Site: brandenburg
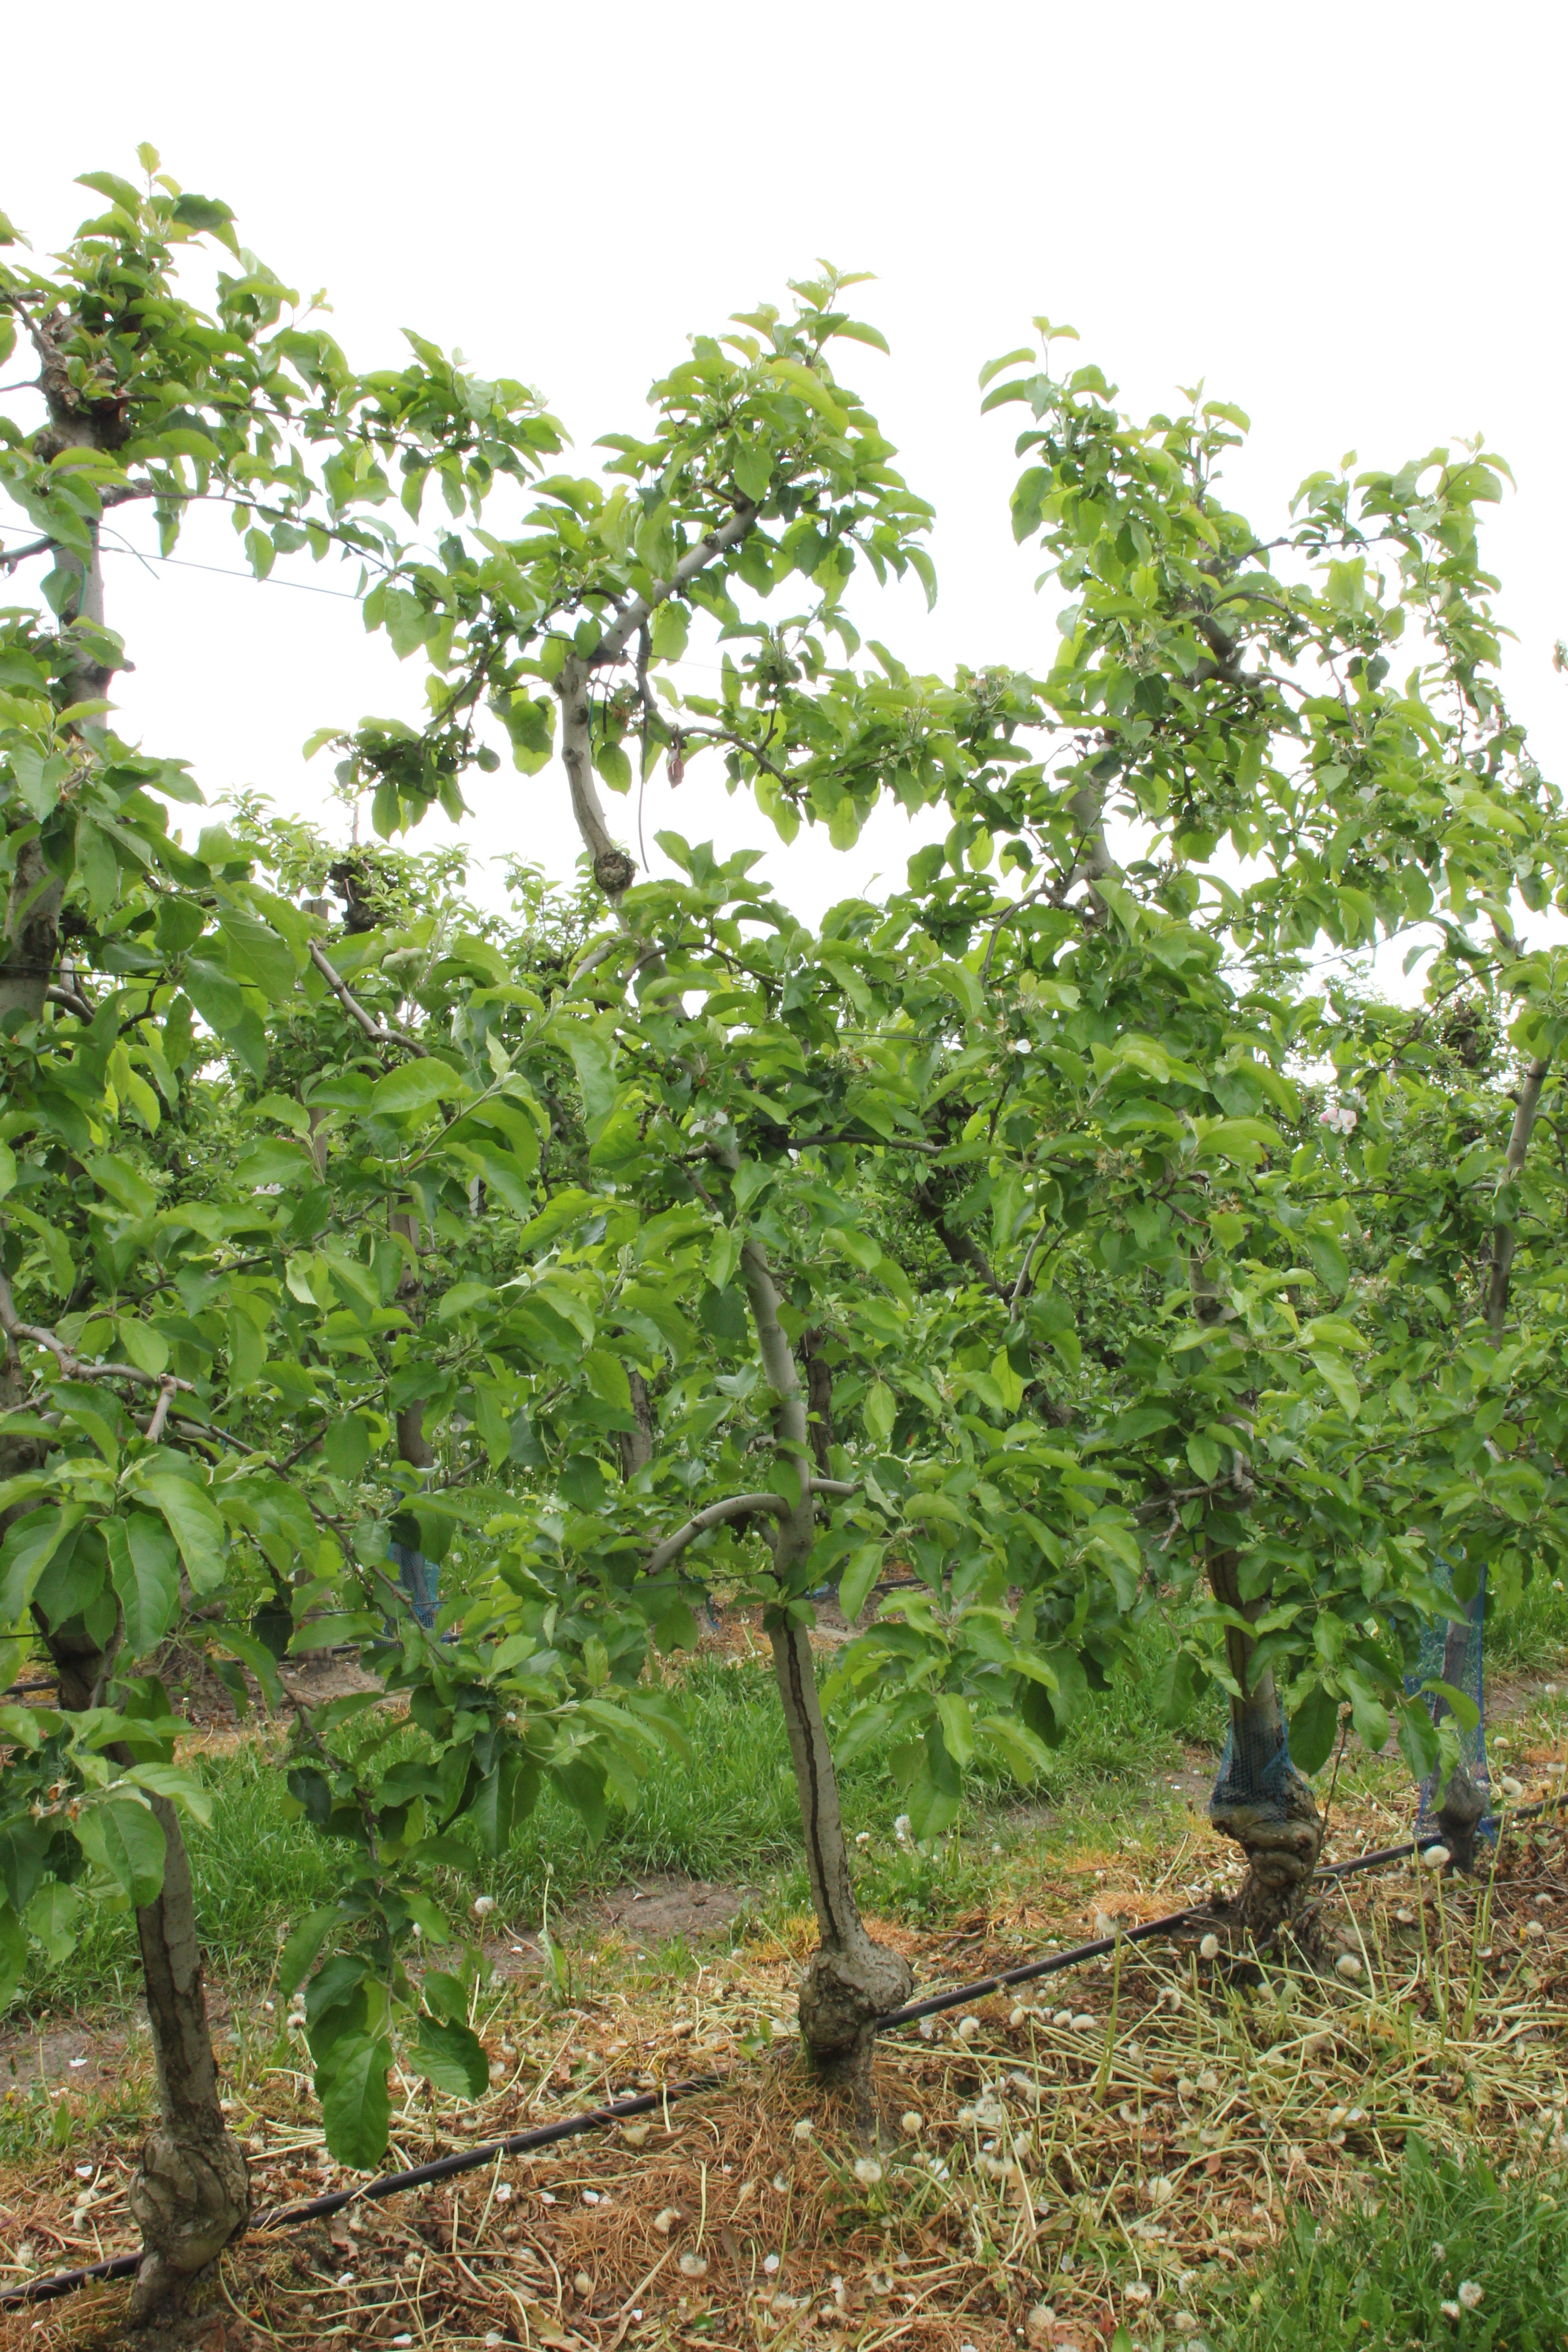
Growth stage (BBCH 67): Flowering